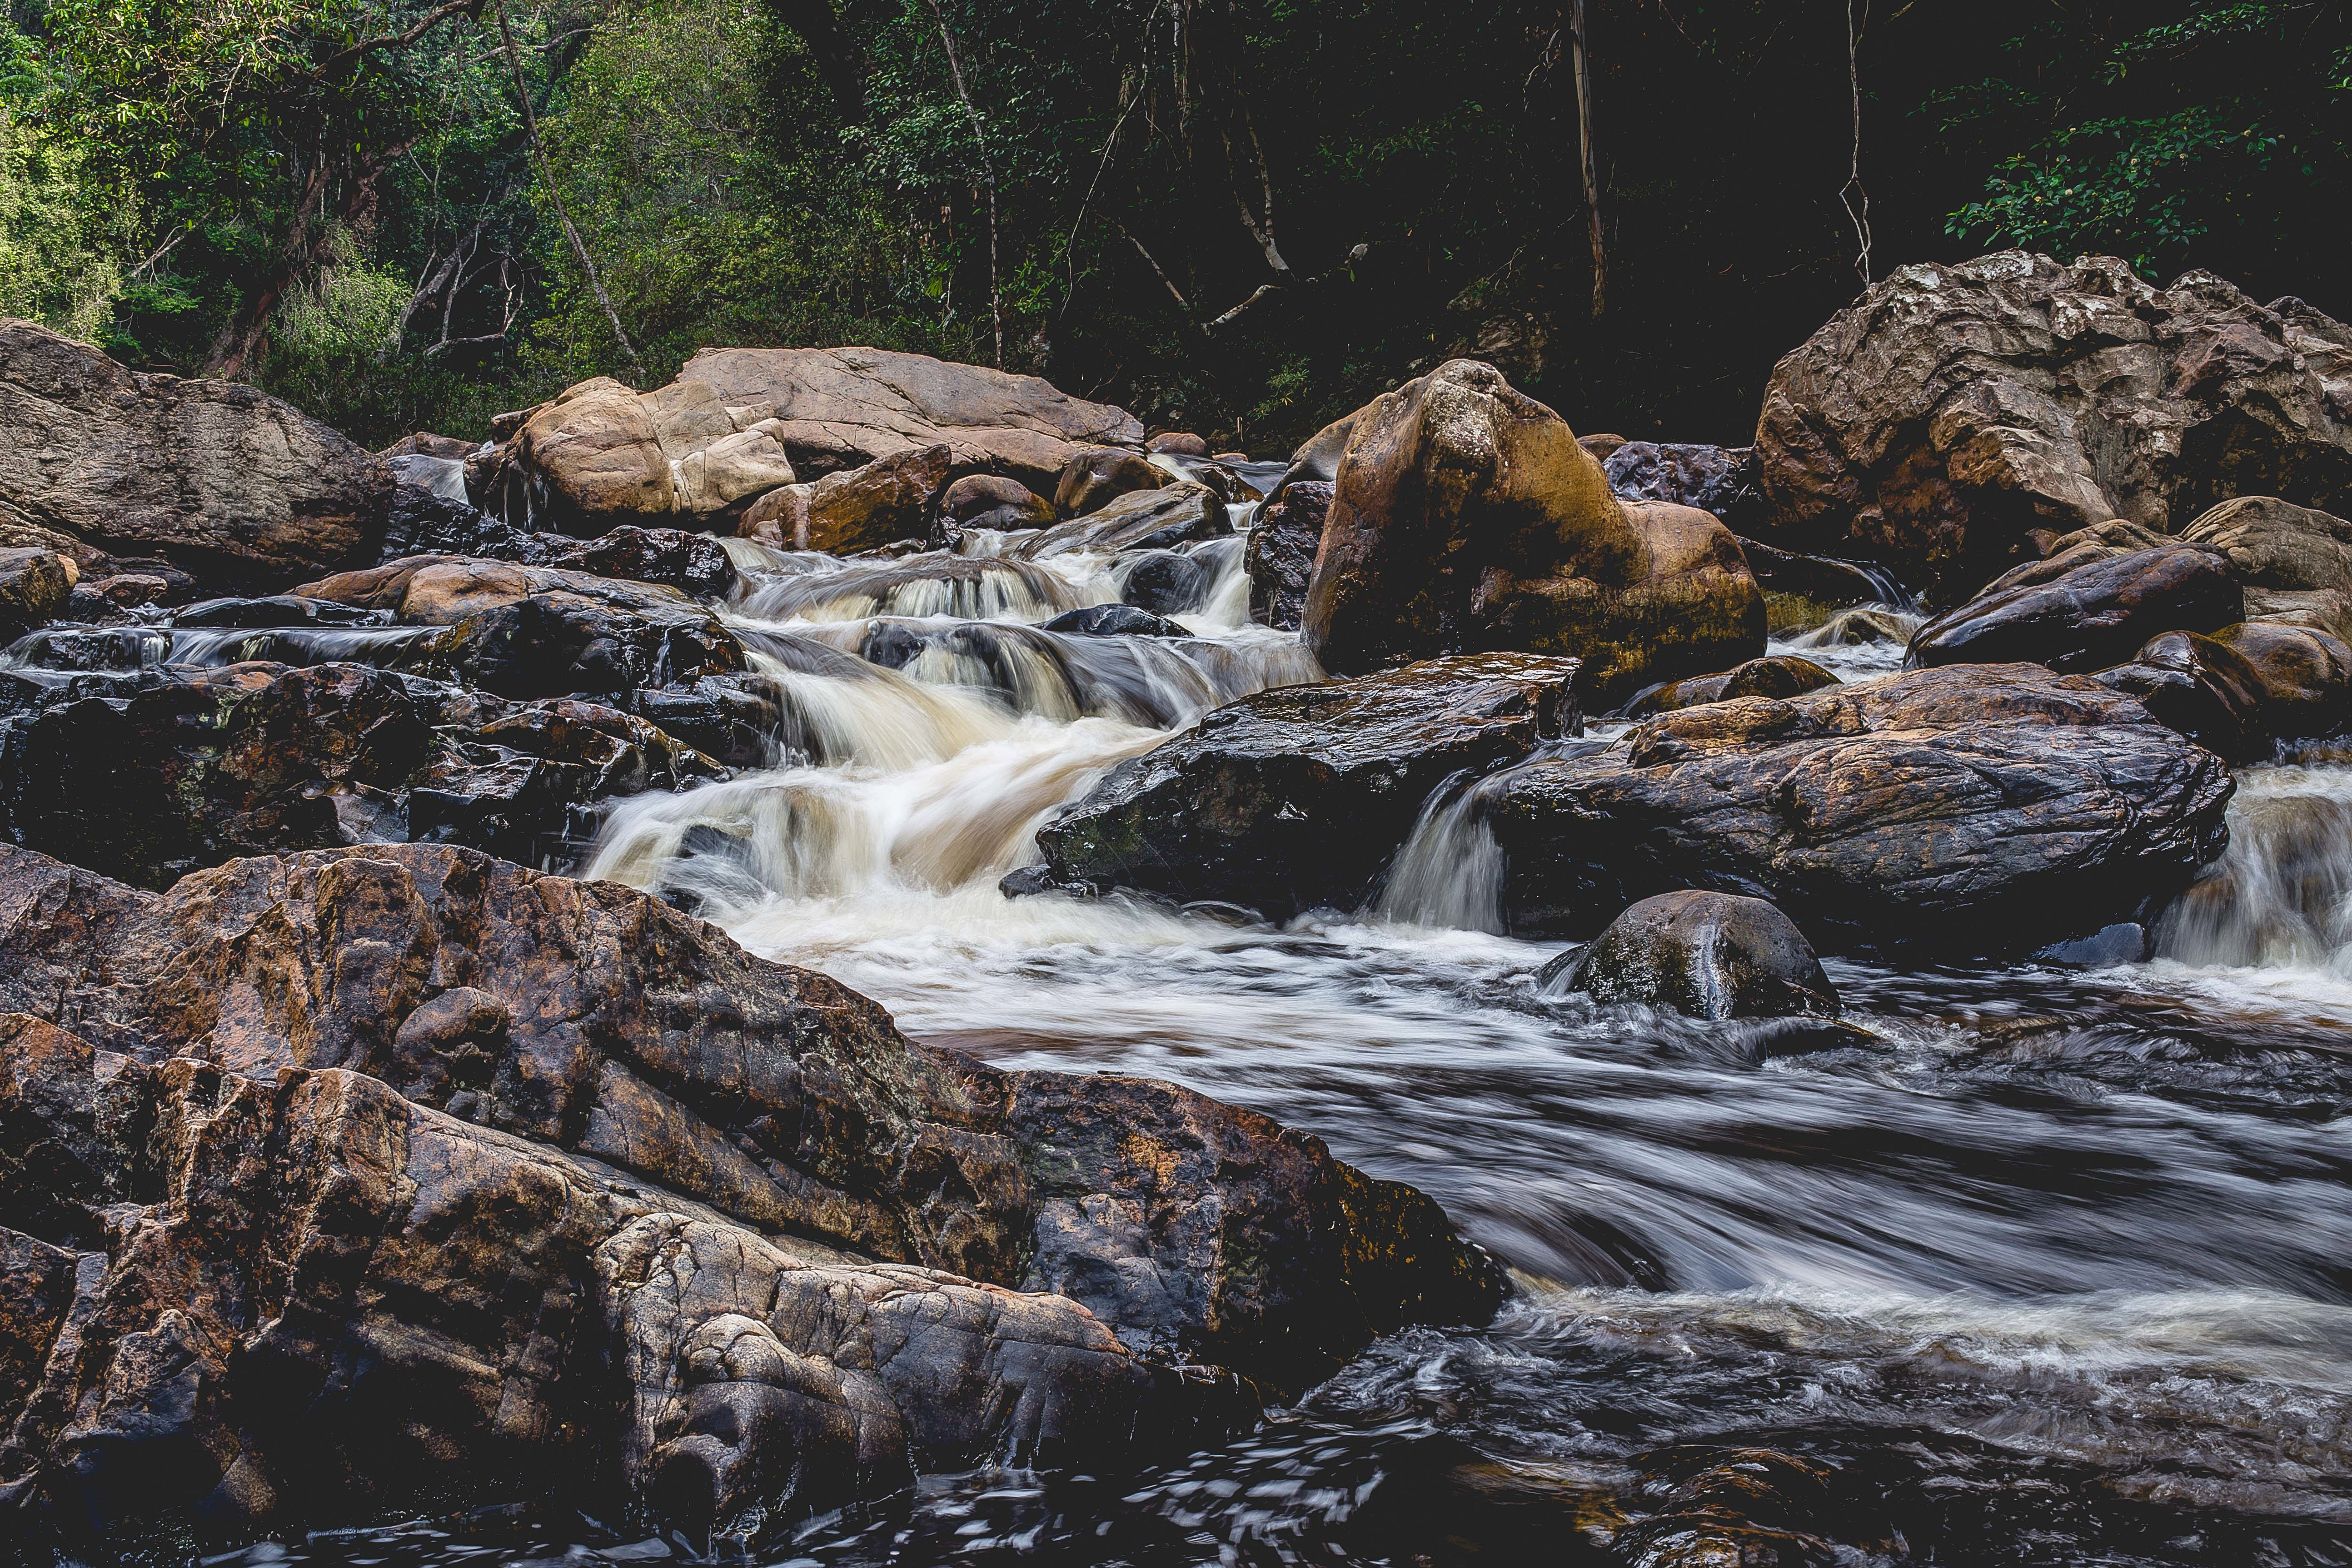
natural, body of water, water resources, stream, water, natural landscape, watercourse, nature, river, rapid, mountain river, rock, creek, waterfall, nature reserve, wilderness, stream bed, fluvial landforms of streams, water feature, waterway, tree, riparian zone, state park, landscape, arroyo, tributary, boulder, plant, wildlife, bank, forest, riparian forest, chute, spring